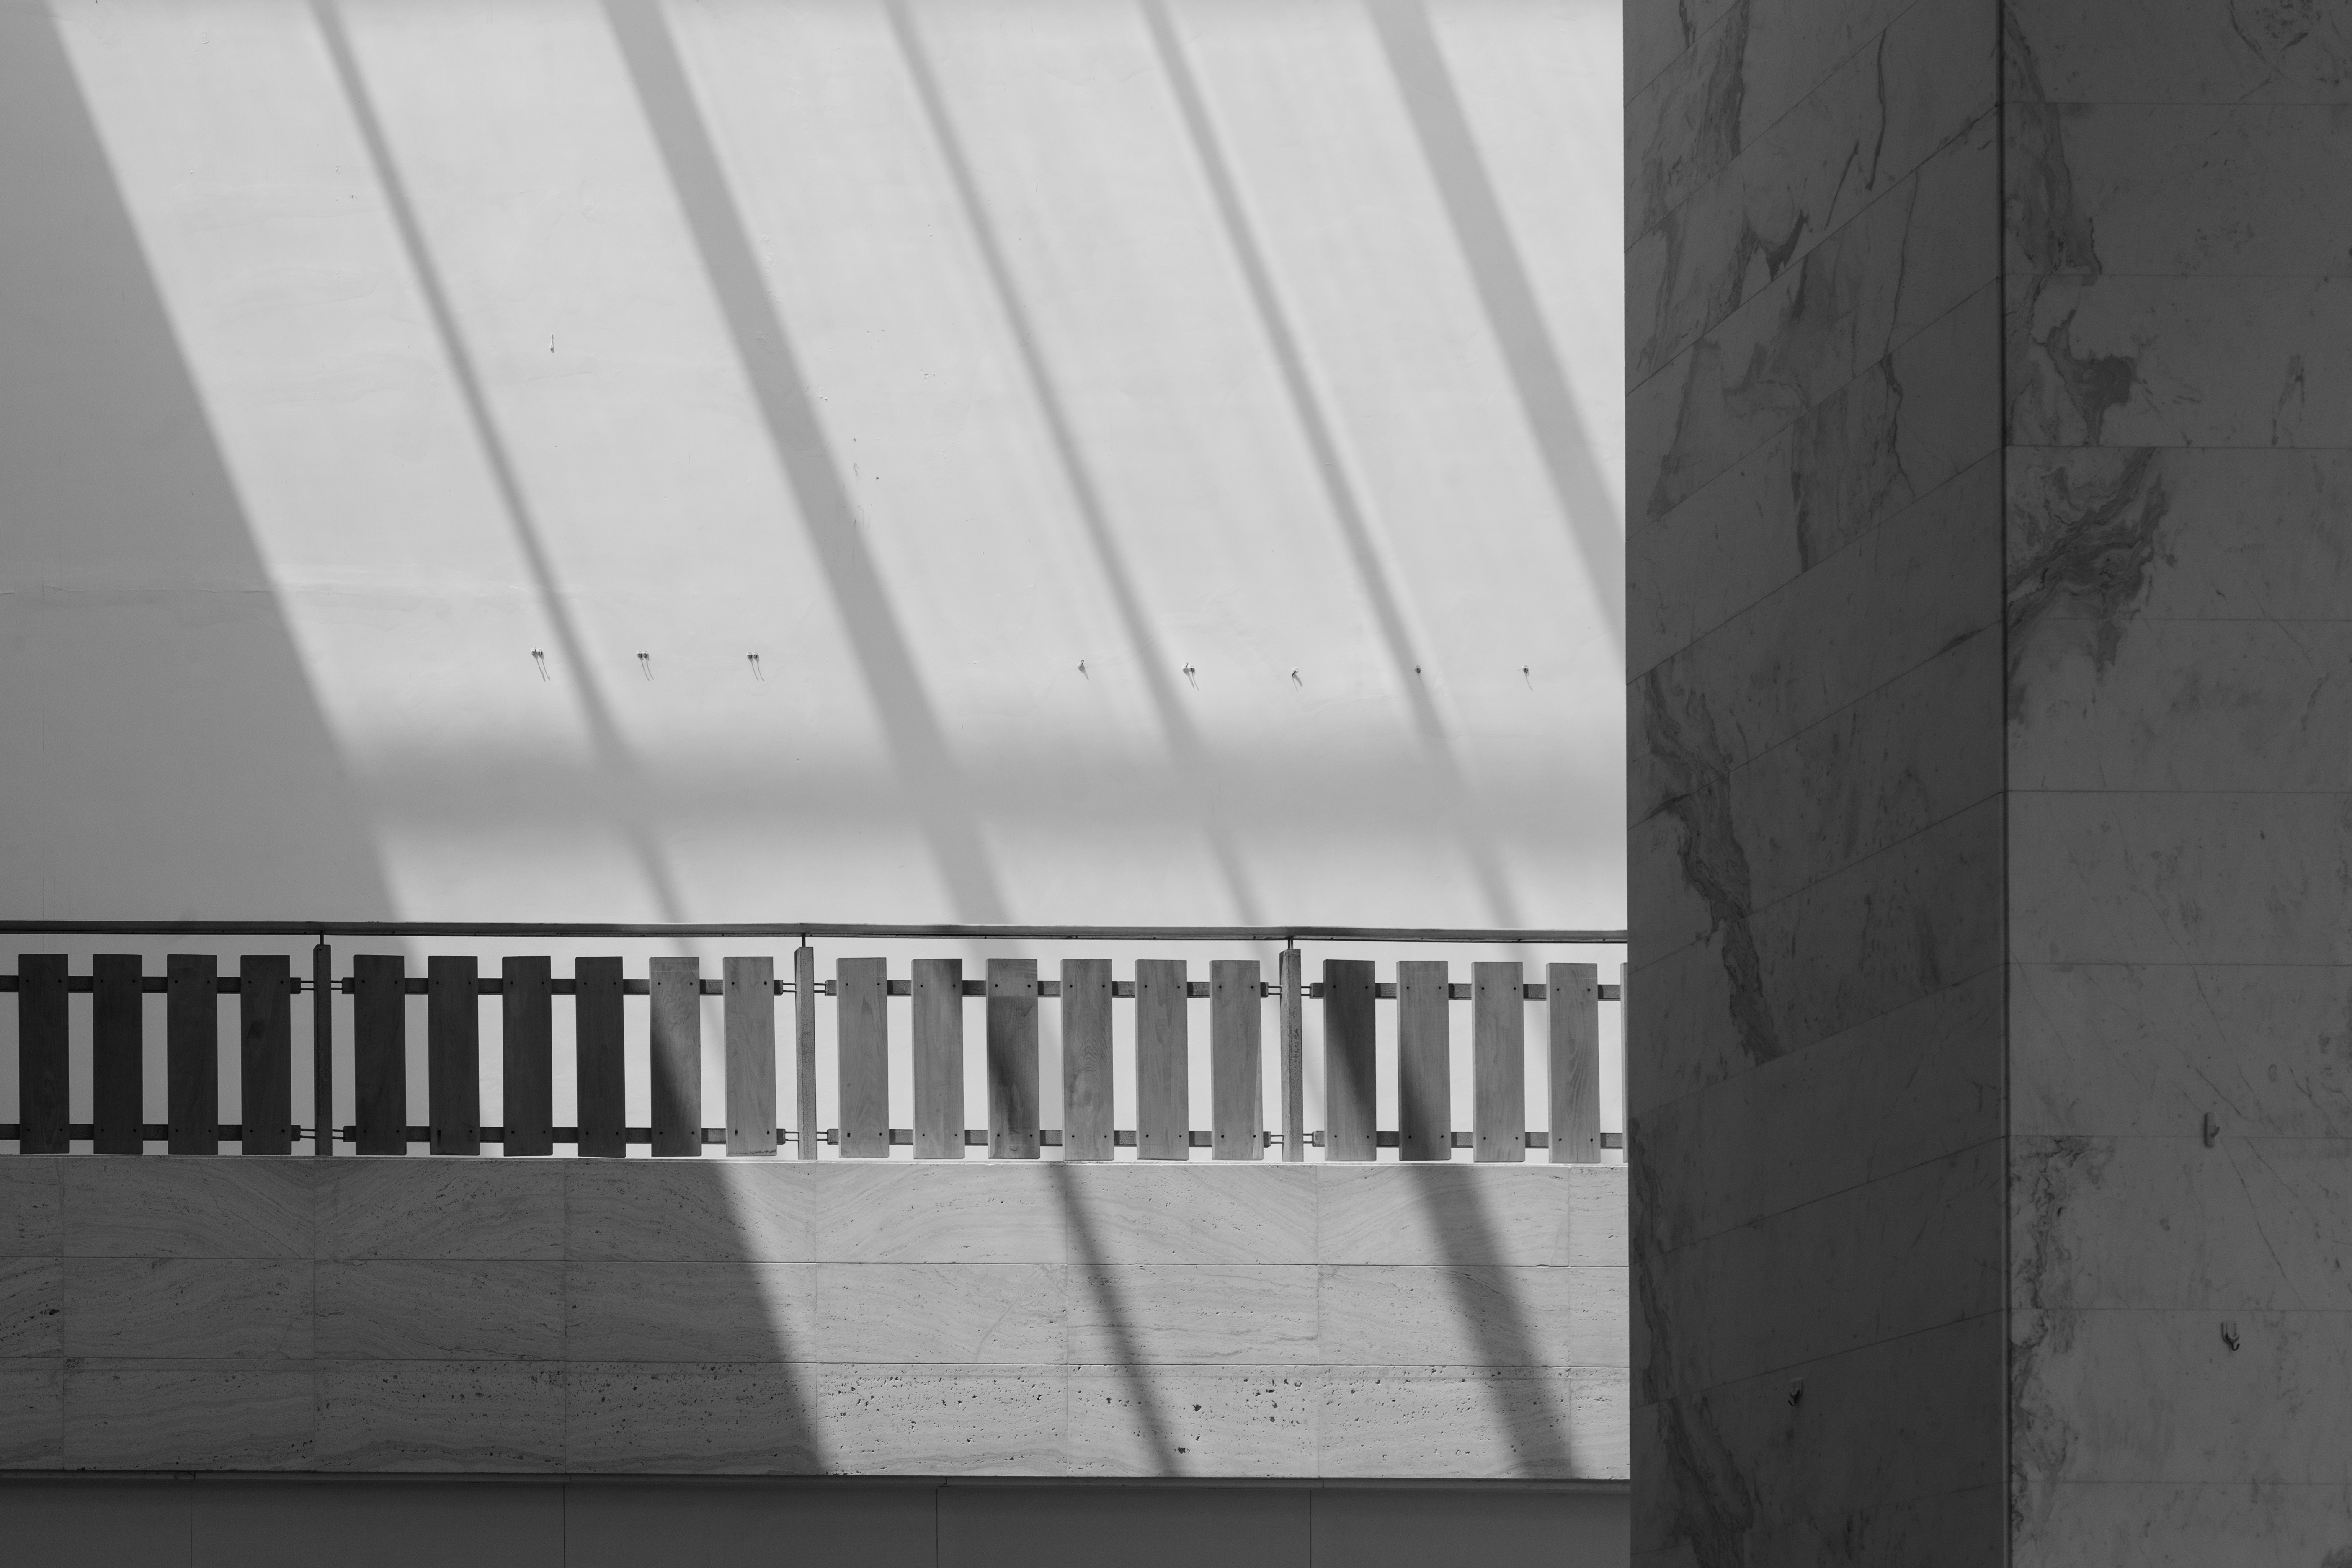
light, black and white, architecture, wood, sunshine, white, window, wall, ceiling, line, shadow, black, monochrome, interior design, design, symmetry, shape, monochrome photography, window covering